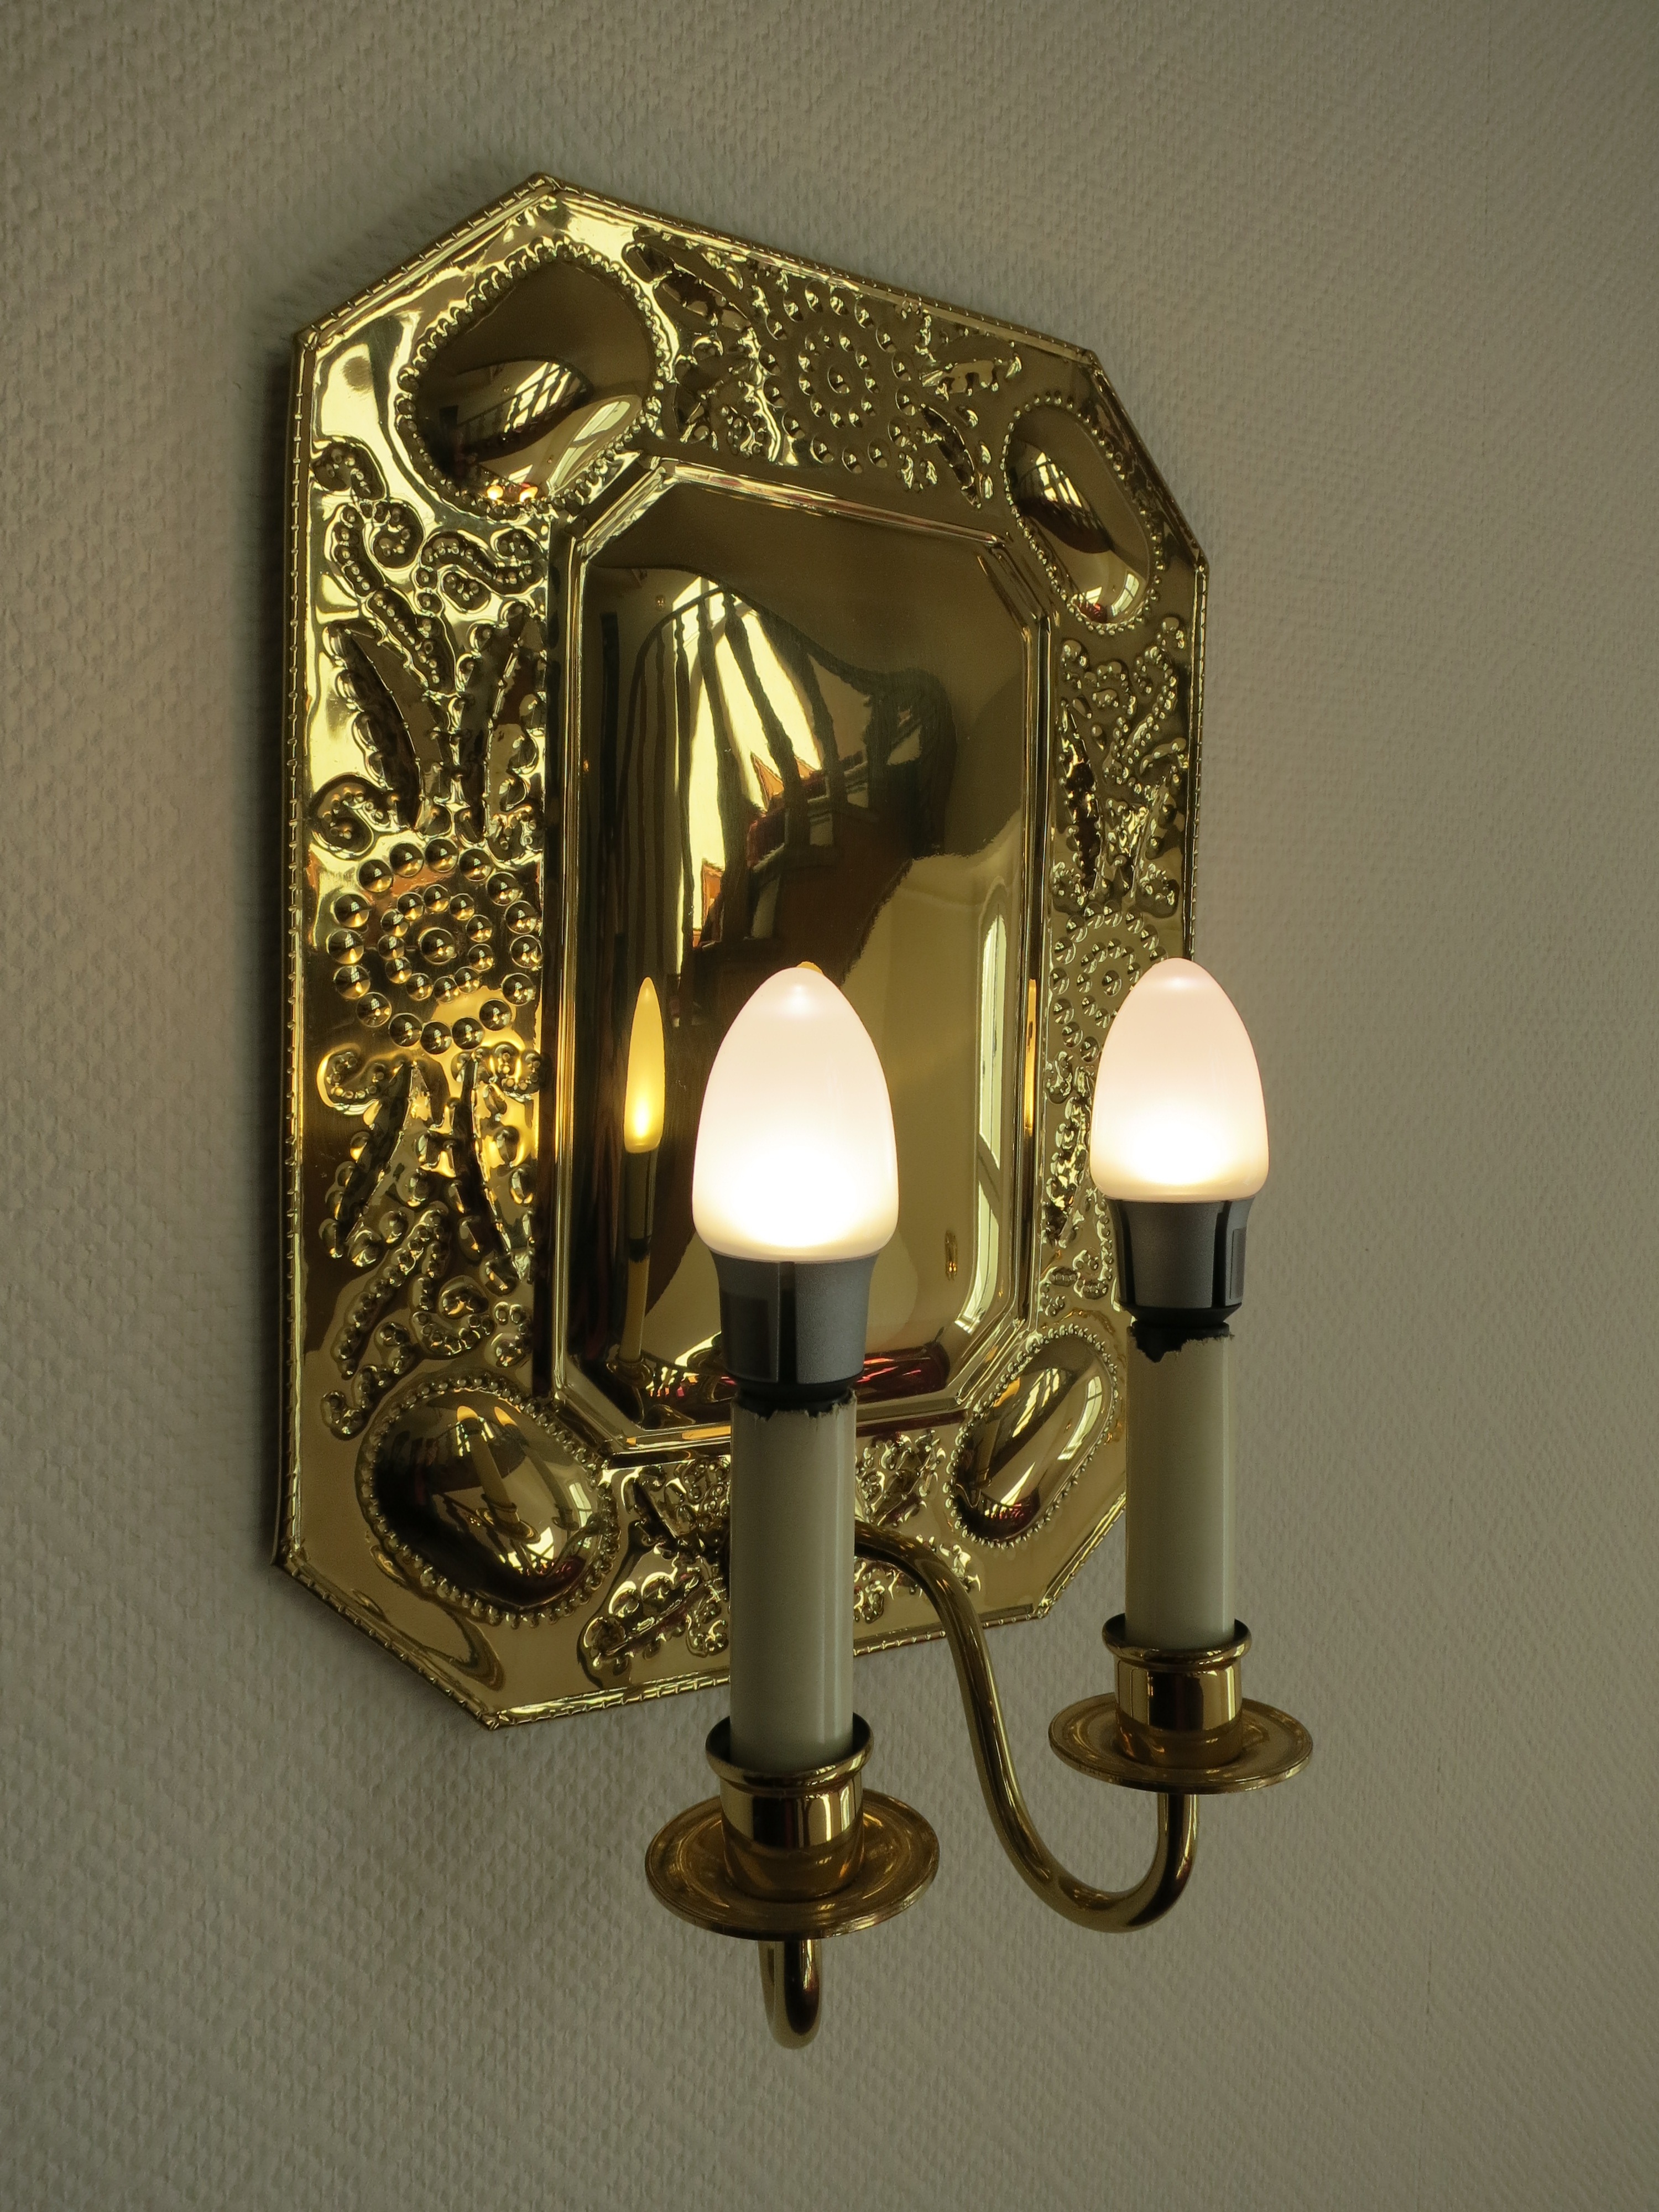
light, metal, lamp, lighting, decor, candlestick, brass, light fixture, sconce, ceiling lamp, floor lamp, wall lamp, staircase lamp